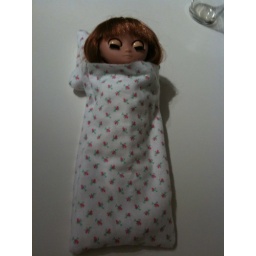
sleeping bag, very portable, here, in the kitchen